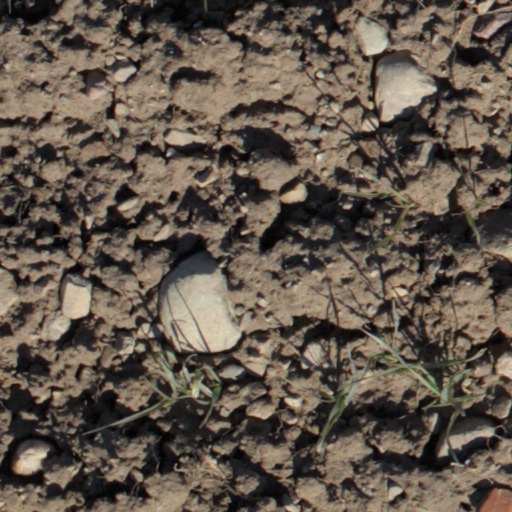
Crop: wheat